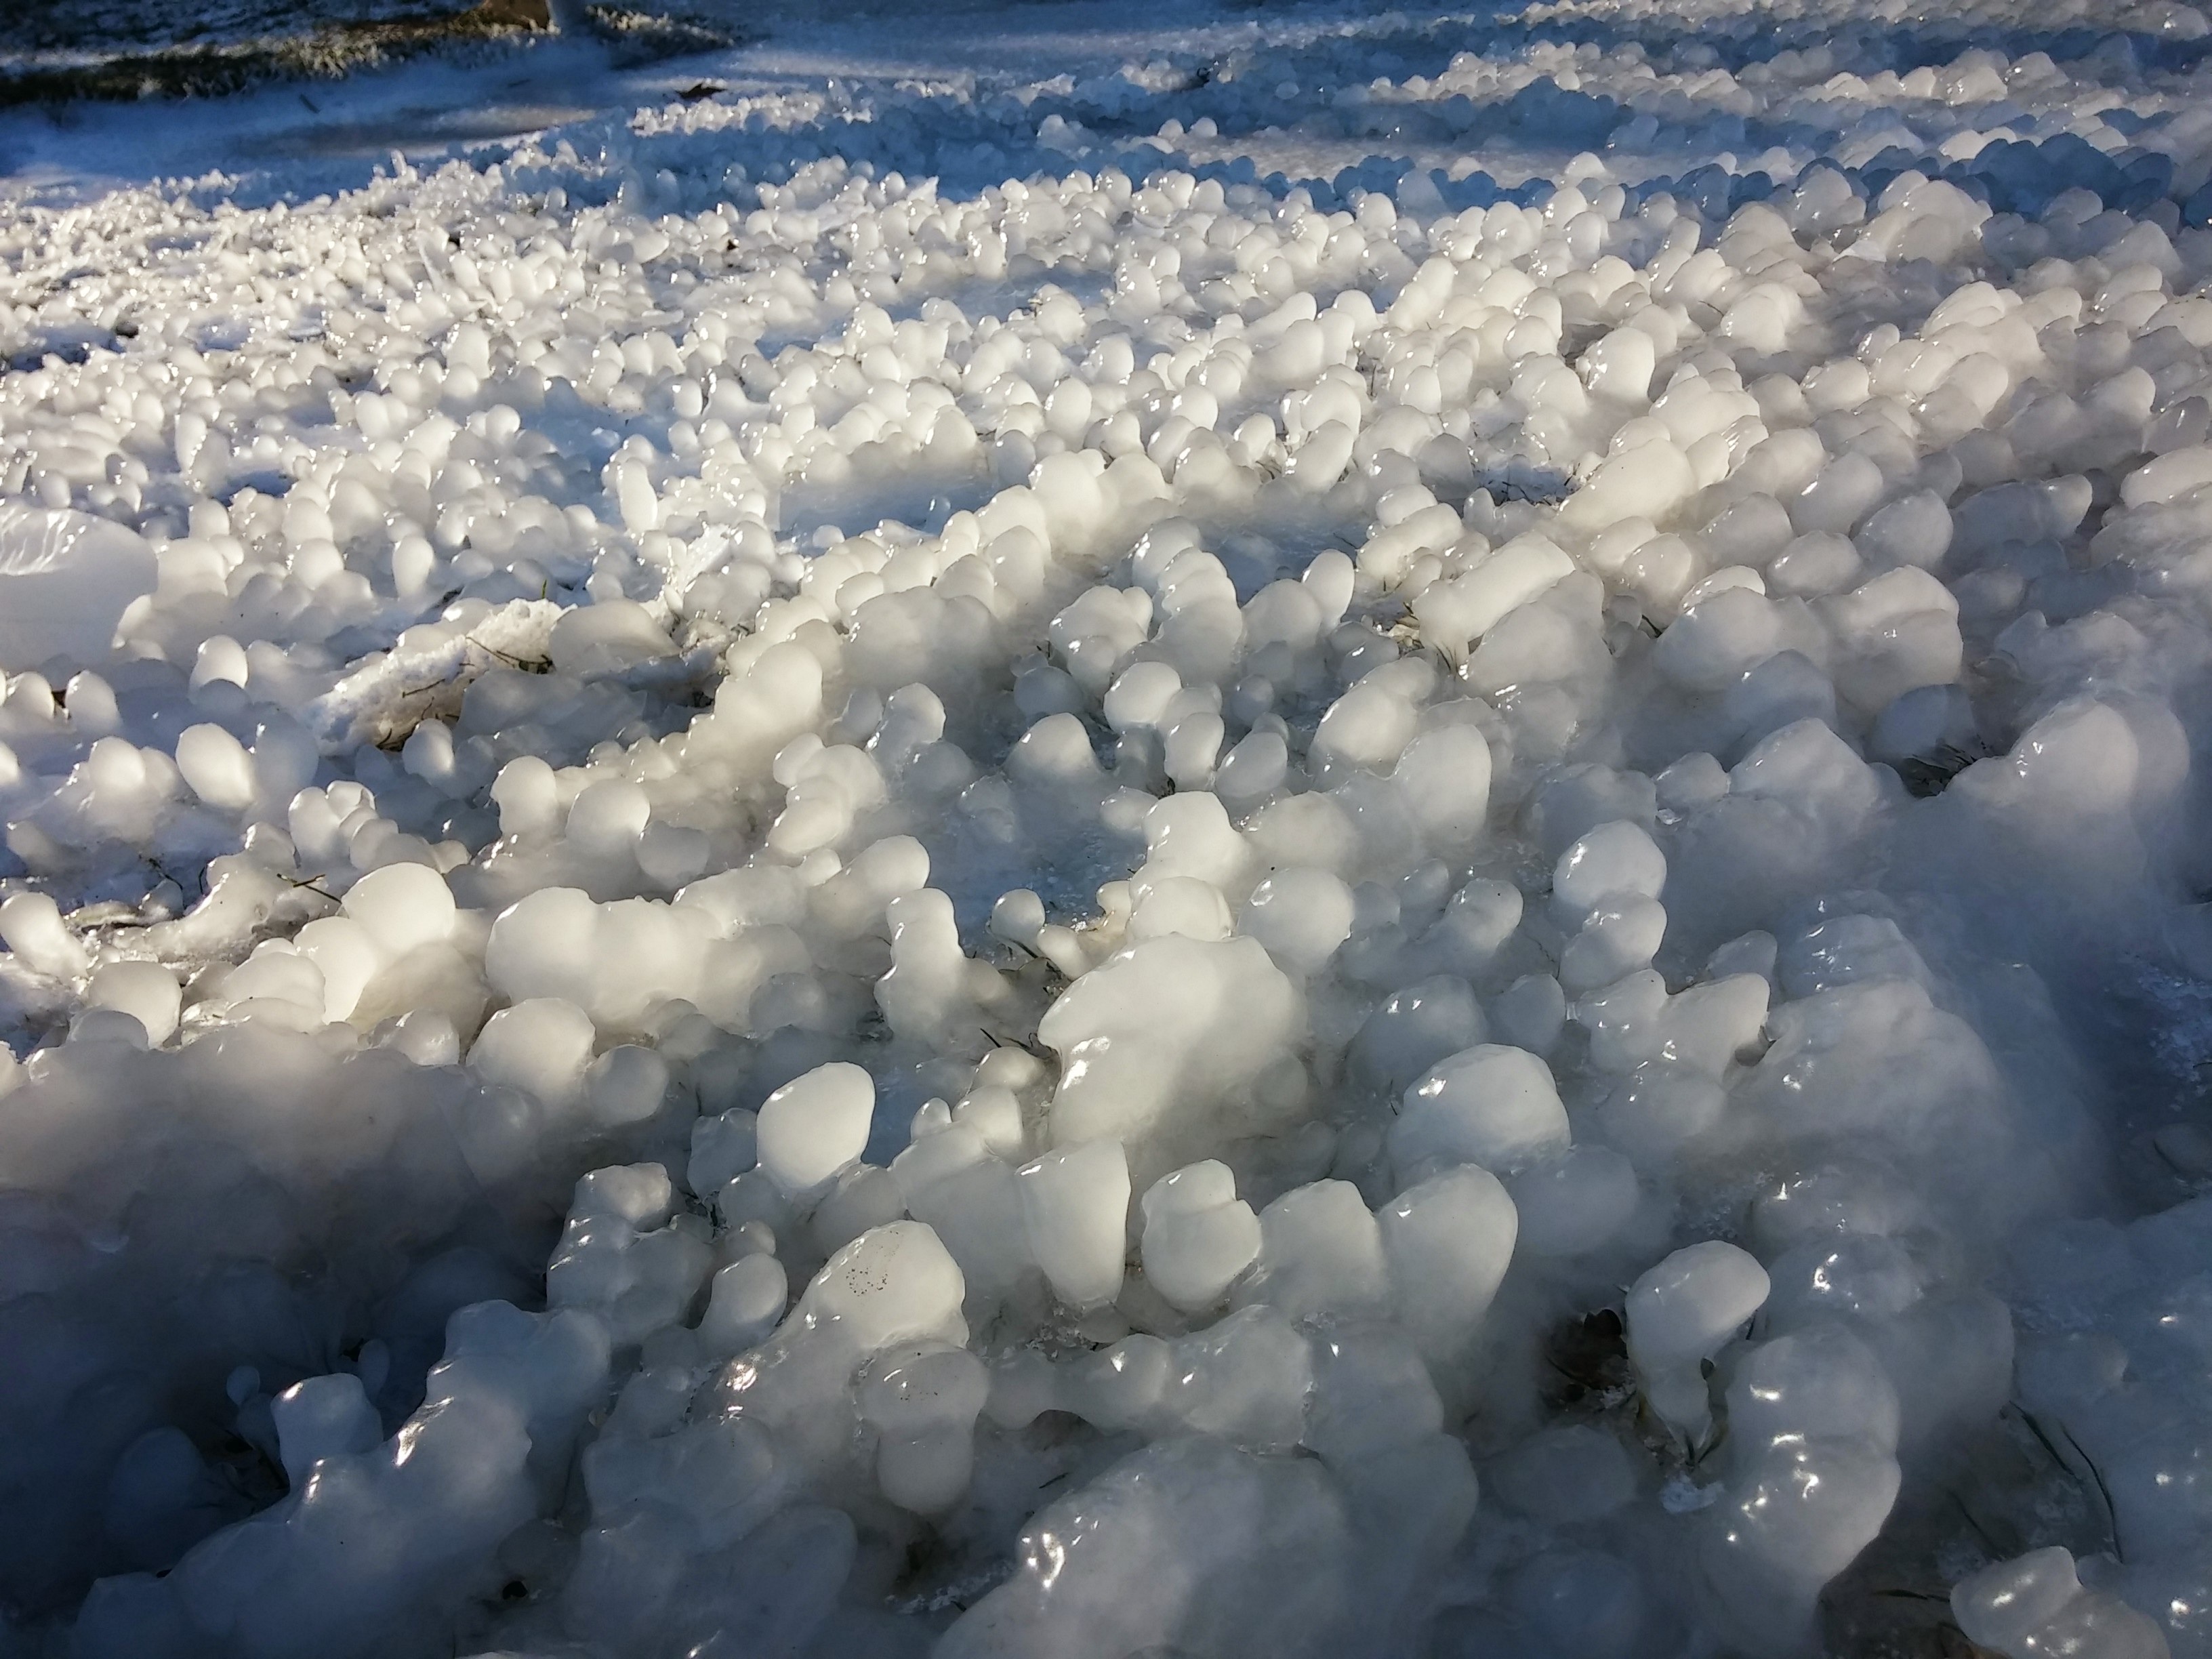
snow, winter, cloud, frost, atmosphere, ice, weather, arctic, season, melting, freezing, arctic ocean, lake balaton, ice cap